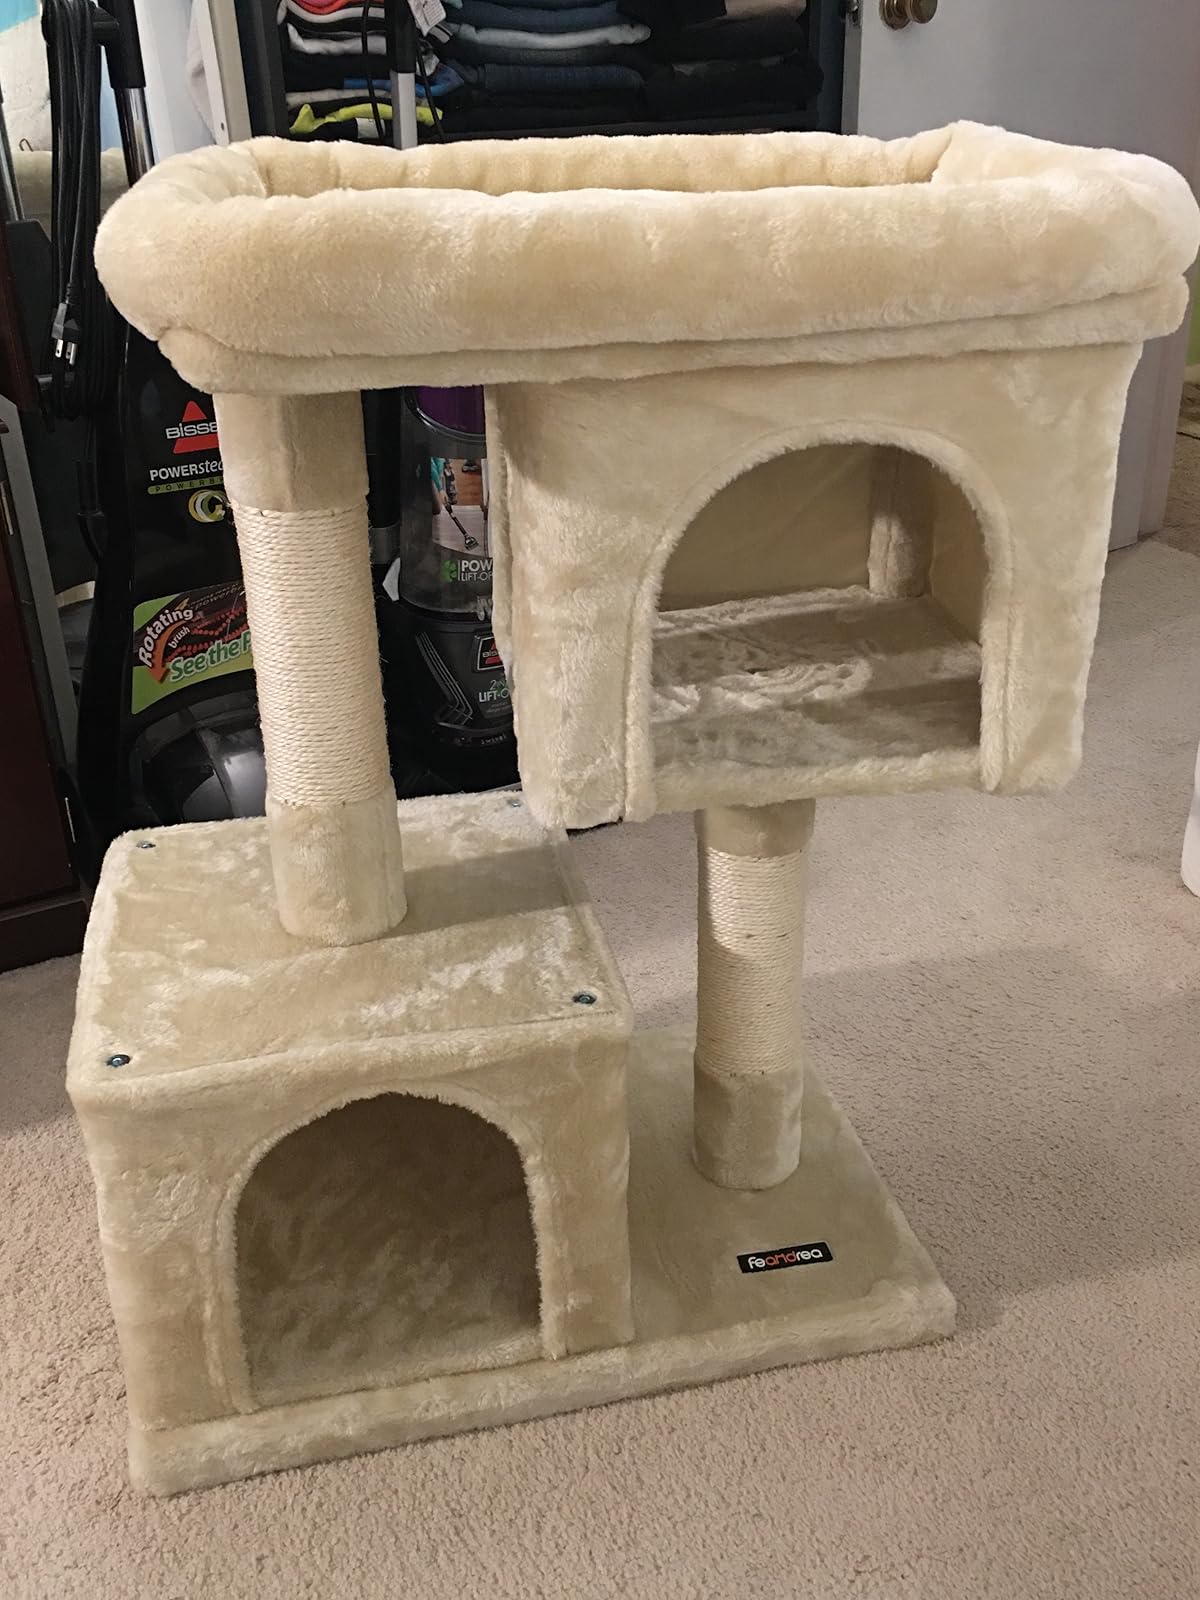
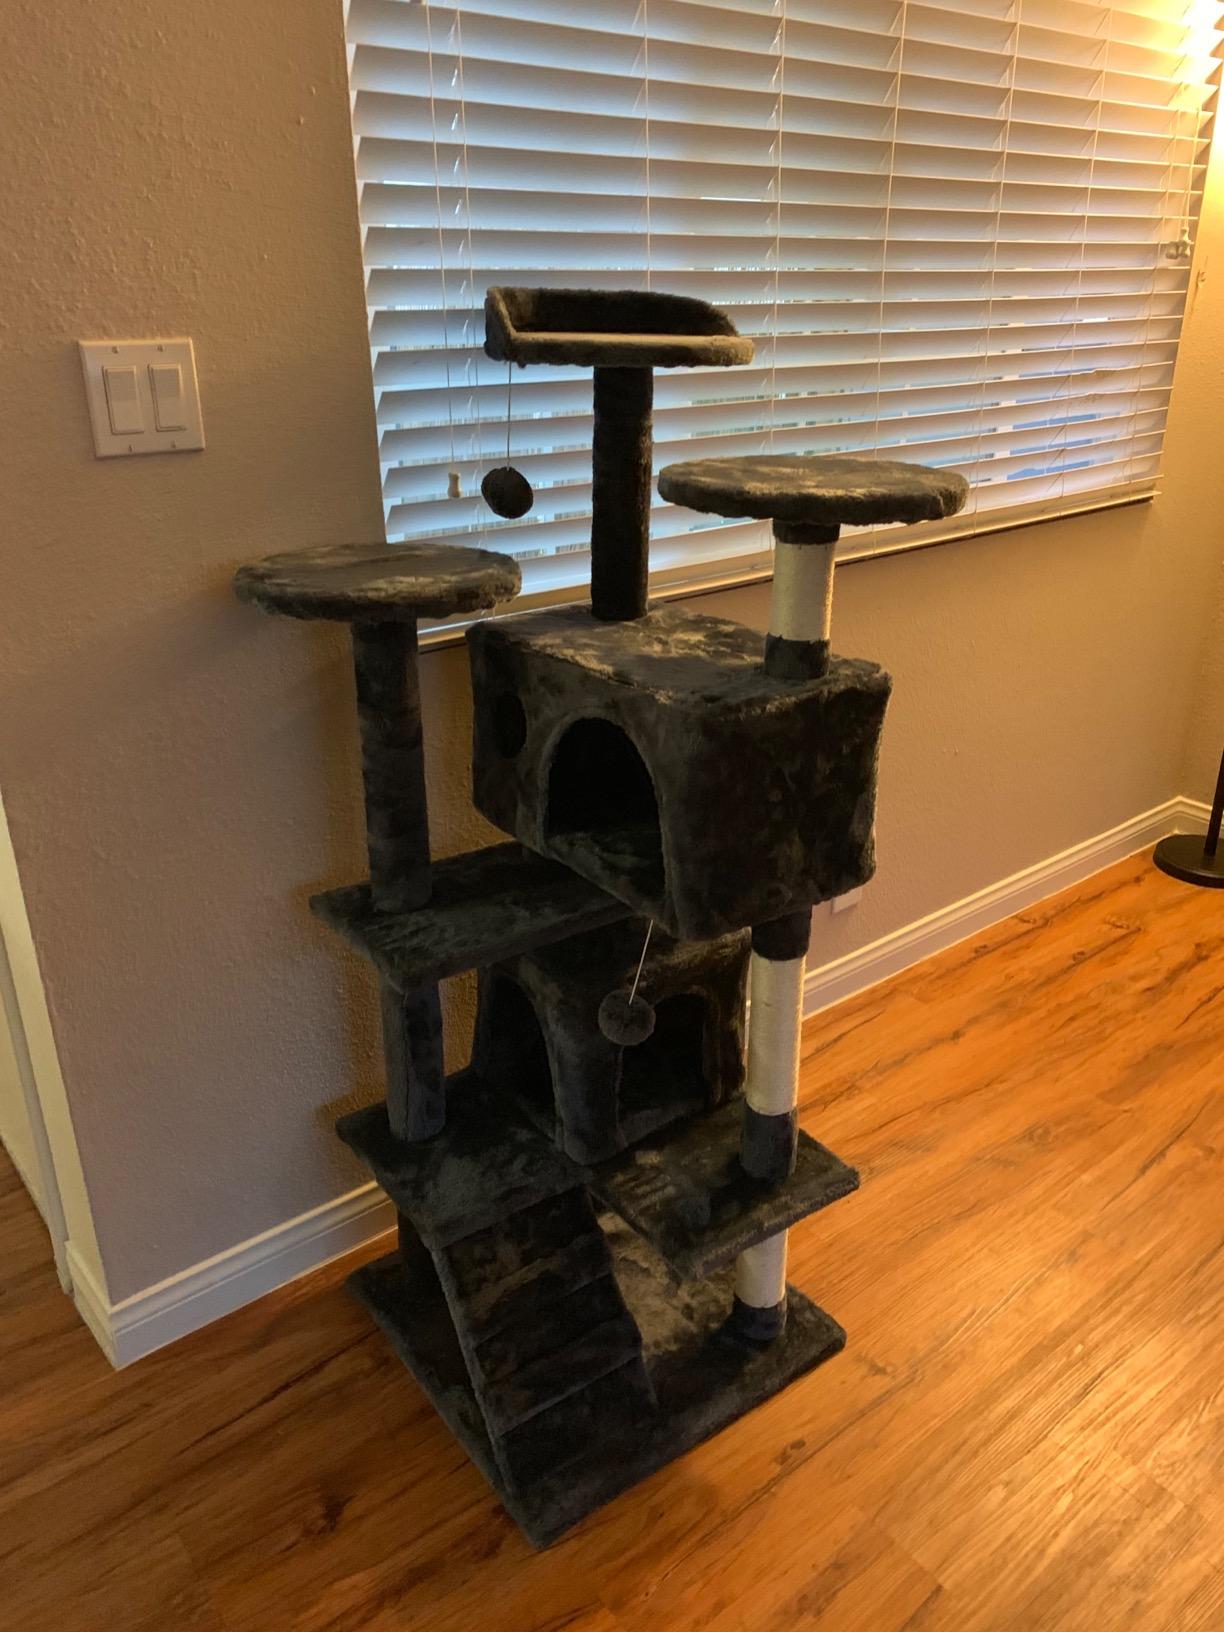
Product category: items_cat tree
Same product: no